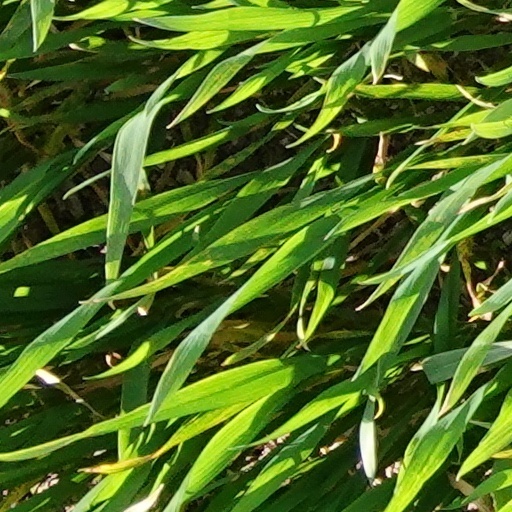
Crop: wheat